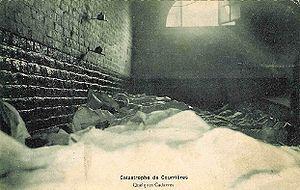
Le 10 Mars 1906 eut lieu la Catastrophe de Courrières qui fit 1099 morts dans les communes françaises de Billy-Montigny, Sallaumines, Méricourt et Noyelles-sous-Lens. Les puits appartenaient à la Compagnie des mines de Courrières.
La catastrophe de Courrières est la plus importante catastrophe minière de tous les temps en Europe et la deuxième au monde après celle de Benxi en Chine en 1942. Elle a lieu entre Courrières et Lens, le samedi 10 mars 1906, et a fait officiellement 1 099 morts. Elle tire son nom de la Compagnie des mines de Courrières qui exploite alors le gisement de charbon du bassin minier du Nord-Pas-de-Calais dans le Pas-de-Calais.